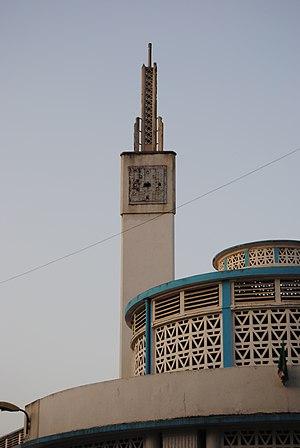
Vue sur l'horloge-minaret et les claustras et persiennage de la rotonde
Le marché couvert d'Annaba, connu localement sous le nom de « Marché français » ou « Marché El Hout », est un marché alimentaire situé au centre de la ville d'Annaba.